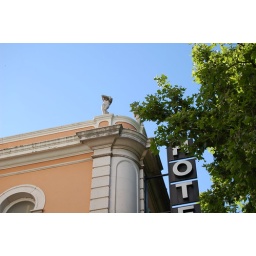
I like the blue sky and green tree in this